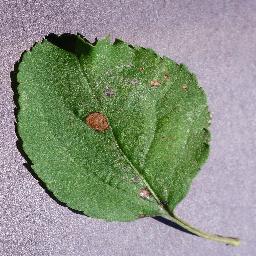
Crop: apple
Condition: black_rot